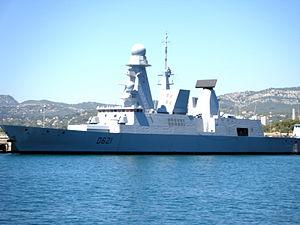
Jean-Paul de Saumeur, chevalier Paul, né en décembre 1597 au large de Marseille et mort le 20 décembre 1667 à Toulon, est un officier de marine français du XVIIᵉ siècle. Malgré ses origines très modestes, il est attiré très jeune par la Marine. Après avoir été simple matelot pour le compte de l'ordre de Saint-Jean de Jérusalem, d'où il est exclu pour avoir tué son caporal, il devient corsaire en mer Méditerranée puis intègre la Marine royale à la demande de Richelieu et combat pendant toute la guerre franco-espagnole. Ses nombreuses victoires lui valent d'être nommé lieutenant-général et vice-amiral du Levant. Il est nommé chevalier de grâce et commandeur par le grand maître Martin de Redin. Il termine sa carrière en 1666 en transportant à Lisbonne la princesse de Savoie-Nemours, future reine de Portugal. Courtisan habile, il n'oubliait pas ses origines modestes et savait se montrer généreux.
La frégate Chevalier Paul est une frégate de défense aérienne, navire-jumeau du Forbin, de la classe Horizon de la Marine nationale. Son numéro de coque est D621.